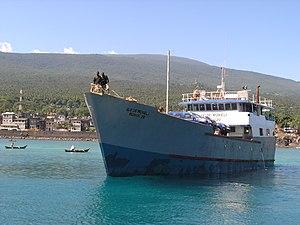
Fomboni est la capitale de l'île de Mohéli aux Comores. Elle compte environ 20 000 habitants, soit plus d'un tiers de la population insulaire, et elle forme la troisième plus grande ville de l'Union des Comores. Situé sur la côte Nord de l'île, son front de mer est protégé par un récif corallien ; par temps clair, l'on peut ainsi apercevoir depuis Fomboni les îles adjacentes de Grande Comore et d'Anjouan.